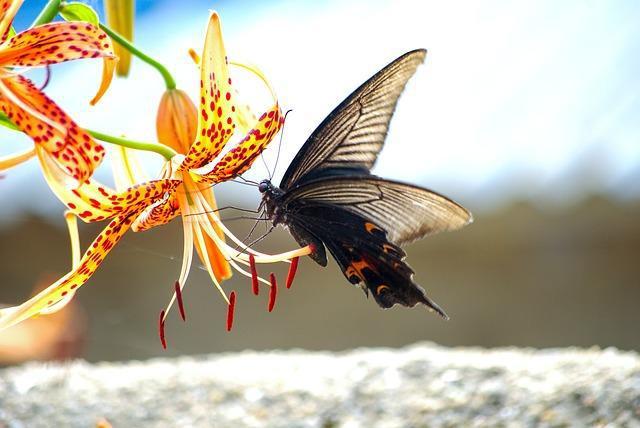
butterfly